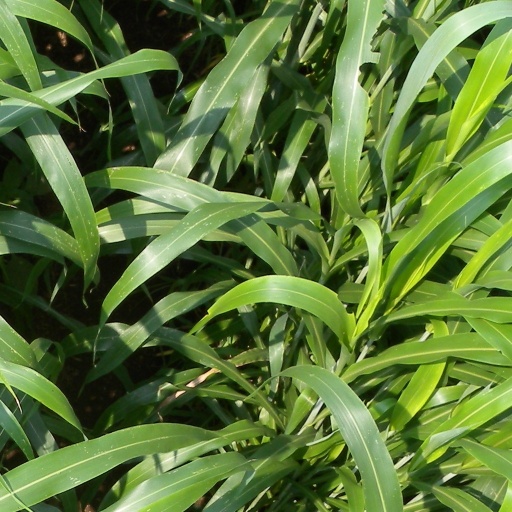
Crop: sorghum